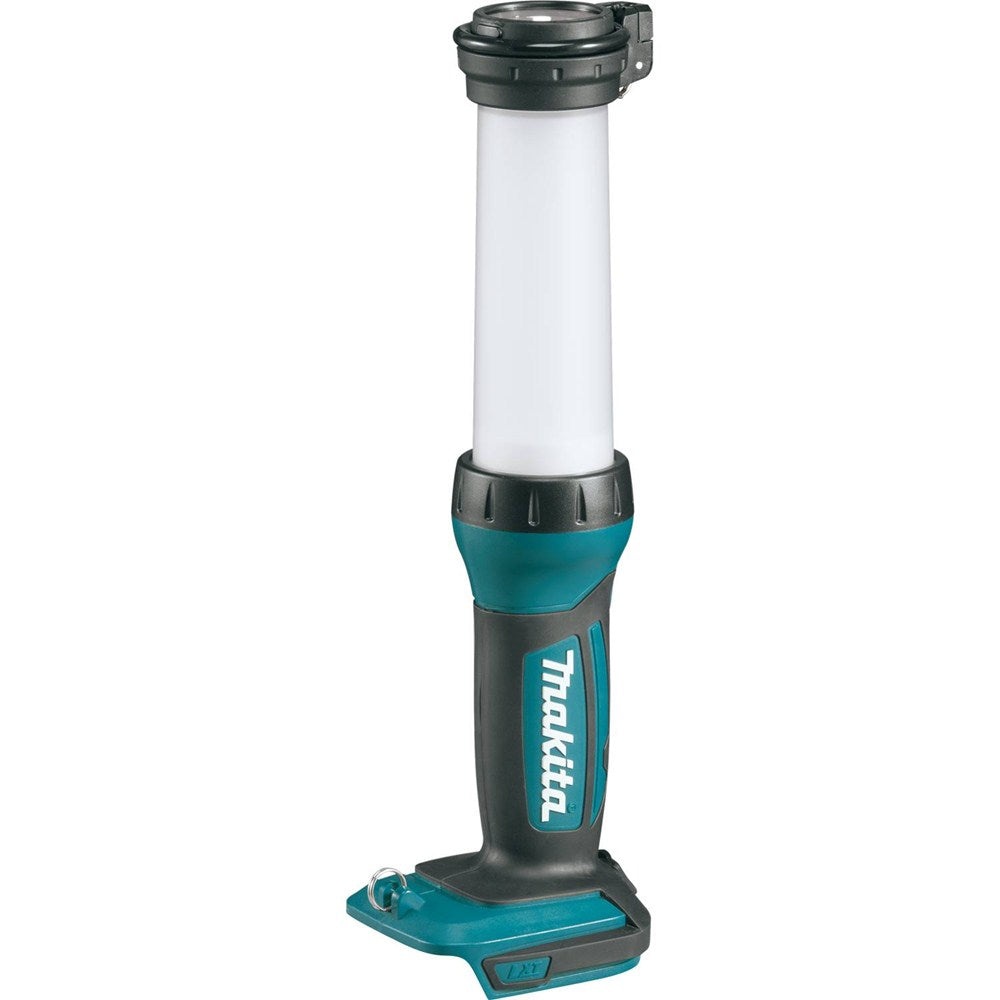
Makita DML807 18V LXT Li-Ion Cordless LED Lantern/Flashlight (Tool Only)
Brand: Minha loja
Makita DML807 Includes (1) Flashlight (battery and charger not included) Makita DML807 Features Three L.E.D. lighting modes: 360° lantern, 180° lantern or flashlight 360° lantern mode provides 610 lumens; 180° lantern mode provides 300 lumens; flashlight mode provides 150 lumens 180°-360° lantern lighting allows the user to select between entire work area or specific task illumination Extreme Protection Technology (XPT™) is engineered to provide increased dust and water resistance in harsh job site conditions Built-in USB port for charging portable electronic devices Up to 11 hours of continuous illumination in 360° lantern mode with a 5.0Ah 18V LXT® battery (battery sold separately) Up to 23 hours of continuous illumination in 180° lantern mode with a 5.0Ah 18V LXT® battery (battery sold separately) Up to 36 hours of continuous illumination in flashlight mode with a 5.0Ah 18V LXT® battery (battery sold separately) Compact and ergonomic design at only 14-1/4"" long Metal hang hook swivels 360° and folds away for added convenience Weighs only 2.2 lbs. with battery (battery not included) for reduced operator fatigue Rubberized soft grip provides increased comfort on the job 3-year warranty on flashlight Battery and charger sold separately Only use genuine Makita batteries and chargers Makita DML807 Specifications Run Time (max, in hours) 41 Battery 18V LXT® Lithium-Ion Lumens 300 Bulb 12 LED Battery Charge Time (minutes) 30 Overall Length 14-1/4"
Category: Hardware > Tools > Flashlights & Headlamps > Flashlights > Lanterns